Sonny Bill Williams

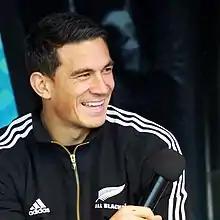
Williams playing for the All Blacks, 2011.

On 4 March, Williams made his 2011 Super Rugby debut for the Crusaders against the Waratahs, scoring a try and setting up another. A week later he scored his second try against the ACT Brumbies. On 27 March he returned to Twickenham to play against the Sharks in the first Super Rugby match played outside of New Zealand, Australia or South Africa. On 9 April, in his fifth game for the Crusaders, Williams scored his third try. On 23 April, Williams, playing off the reserves bench against the Highlanders, experienced his first rugby defeat since his All Black debut more than five months earlier. A week later he scored his fourth try while playing against the Western Force. On 7 May, Williams played his first rugby match in South Africa, in the Crusaders' victory over the Stormers at Newlands Stadium. On 29 May he played against the Queensland Reds in a match which set a new attendance record for an Australian Super Rugby game, with 48,301 fans at Suncorp Stadium. On 25 June he scored his fifth try while playing against the Sharks in the first finals week of the Super Rugby competition. A week later, against the Stormers in Cape Town, he was part of the Crusaders team that became the first side since 1999 to win a Super Rugby semi-final outside their home country. On 9 July, Williams was part of the Crusaders team which lost to the Reds in the grand final, held at Suncorp Stadium before an Australian provincial attendance record crowd of 52,113. He ended the Super Rugby season with the most off-loads, was second to Quade Cooper for line-break assists, was in the top ten for try assists and was 13th overall for run metres—no other centre came close to Williams's off-load and line-break assist figures. During his time in Christchurch, Williams was present when both the 2010 and 2011 Canterbury earthquakes struck.